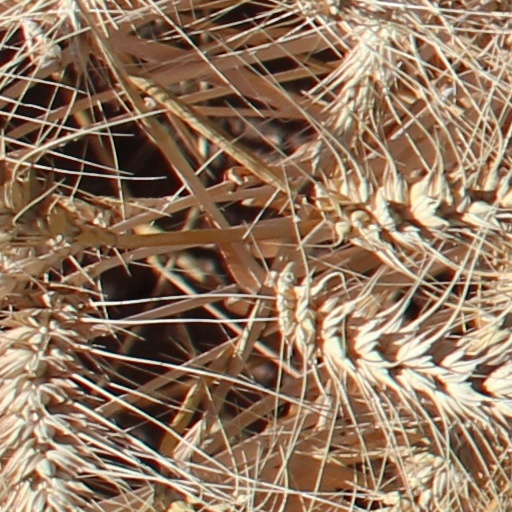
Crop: wheat